History of Connecticut

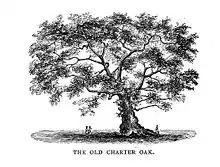
The Charter Oak in Hartford

Governor Andros praised their industry and government, but after he read them his commission, he demanded their charter. As they placed it on the table, people blew out all the candles. When the light was restored, the charter was missing. According to legend, it was hidden in the Charter Oak. Sir Edmund named four members to his Council for the Government of New England and proceeded to his capital at Boston.